Broadway Avenue Historic District (Cleveland)

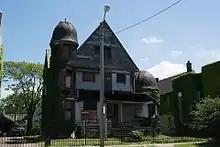
A vacant, crumbling Bohemian-style home on E. 55th Street

The Broadway retail district began to under a slight renaissance in the 1990s. This was primarily due to the work of Slavic Village Development, a community development corporation founded in 1980.